Curtis Lynn Collier

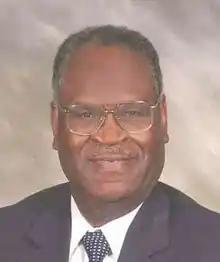

Curtis Lynn Collier (born October 4, 1949) is a senior United States district judge of the United States District Court for the Eastern District of Tennessee.